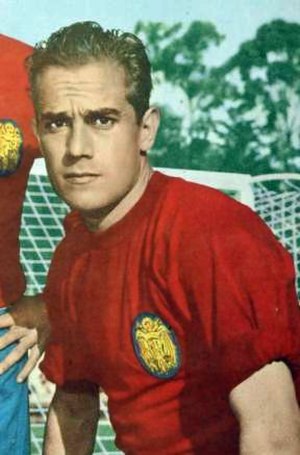
Luis Suárez Miramontes
Luis Suárez Miramontes
Luis Suárez Miramontes er en tidligere spansk fodboldspiller og senere træner.